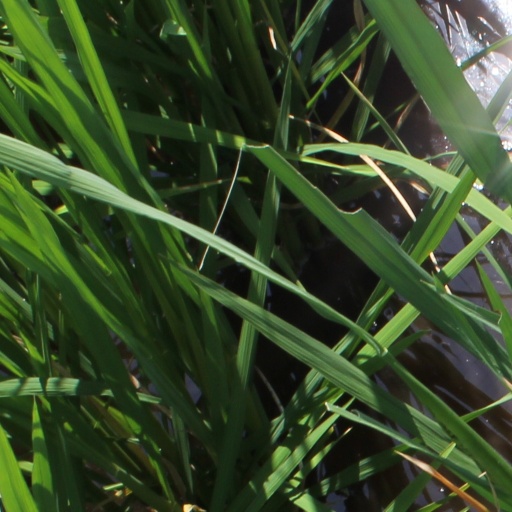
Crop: rice